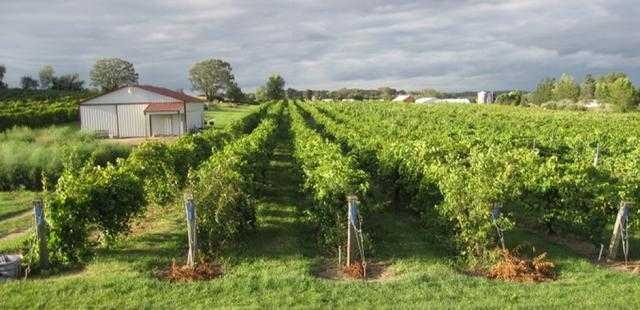
Label: Grapes